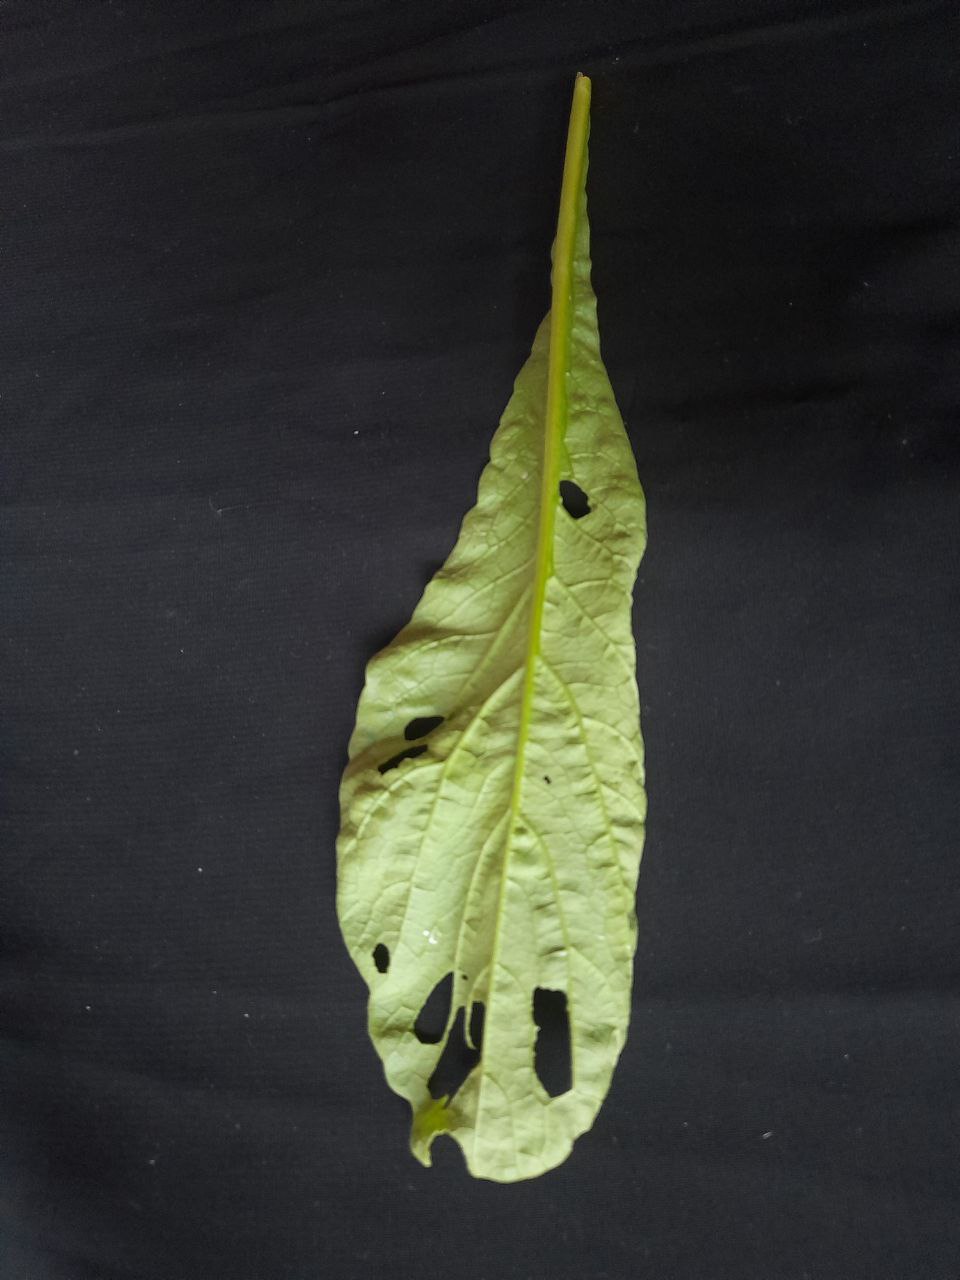
Label: flea beetle